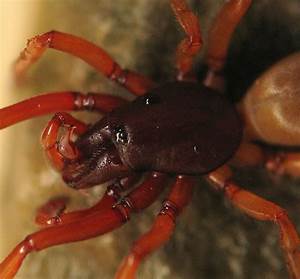
Label: ragno